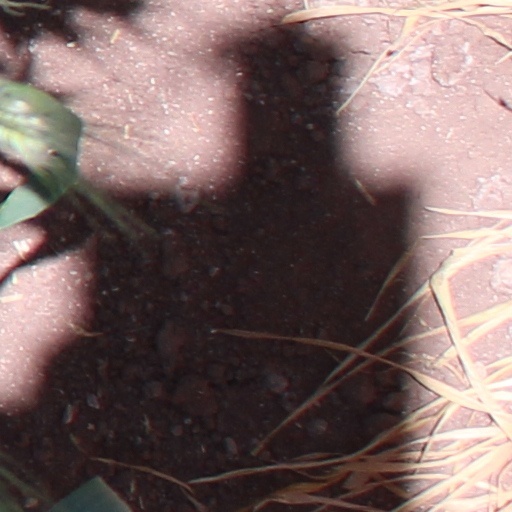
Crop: wheat